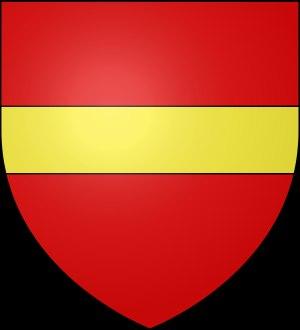
Il existe plusieurs familles nobles ayant le nom Grenier pour patronyme, suivi de différents noms de terre, dont quatre sont subsistantes.